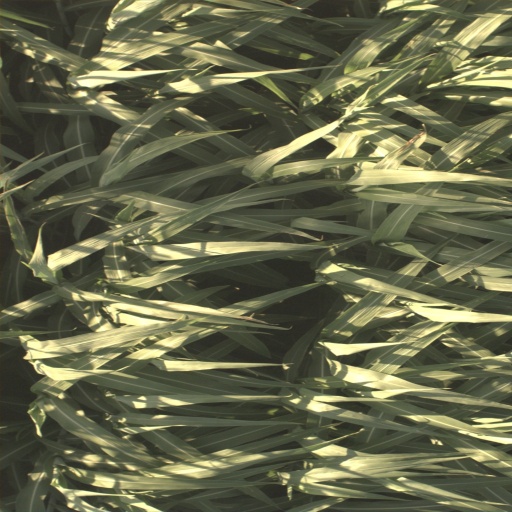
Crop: sorghum